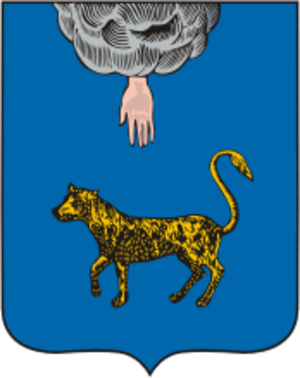
Republikken Pskov
Våbenskjold 1781
Republikken Pskov var en slavisk middelalderlig stat, der eksisterede fra anden halvdel af det 13. århundrede til begyndelsen af det 16. århundrede.